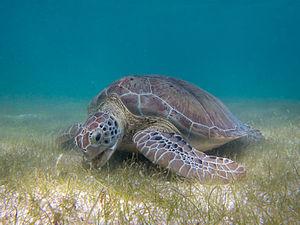
Chelonia mydas, unique représentant du genre Chelonia, est une espèce de tortues de la famille des Cheloniidae. En français, elle est appelée Tortue verte ou Tortue franche.